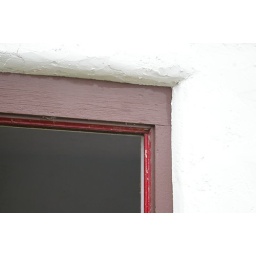
window in stucco wall